Hawaiian Drosophila

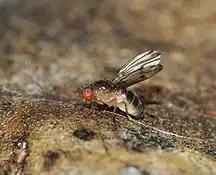
"Drosophila mimica", a "modified-mouthparts" species

"Haleakalae" species are typically small, slender, and with shiny black bodies. Rearing records indicate that members of this group breed exclusively on fungus. There are more than 50 described species of "Haleakalae" flies, distributed throughout all major Hawaiian islands. These species are characterized by their simple courtship displays, relative to some picture-wing species, and the short filaments on their eggs. Some species also have a black rim on the labellum.